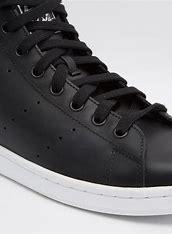
Brand: Adidas
Model: Stan Smith